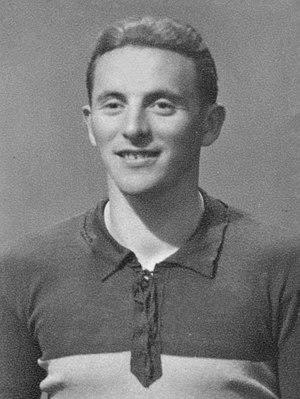
Zoltan Farmati, né le 9 juillet 1924 à Șimleu Silvaniei en Roumanie et décédé le 3 janvier 2006 à Arad en Roumanie, était un footballeur international roumain, qui évoluait au poste de défenseur.